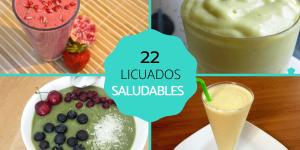
licuados saludables para desayunar